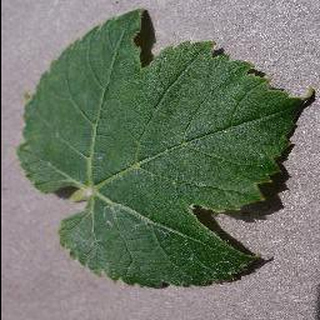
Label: healthy_grape